Bogie bolster wagon

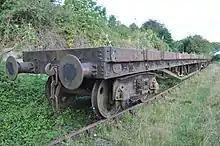
'Gane A' at the Dean Forest Railway

A bogie bolster wagon is a British railway term for a wagon designed to carry long thin cargoes such as timber or rails and other steel sections. The sides and ends are minimal and there is no roof. The load is carried longitudinally and borne by three or more bolsters (half baulks of timber) fixed transversely. The load is constrained sideways by movable metal stanchions fitted into the ends of the bolsters, and secured with chains and shackles.